Impunity (film)

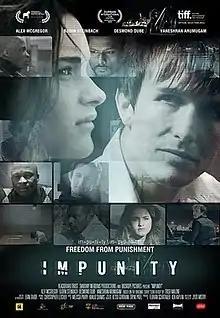
Film poster

Impunity is a 2014 South African thriller film directed by Jyoti Mistry about a special investigator and a local detective who find themselves knee-deep in political corruption and conspiracy, while investigating the gruesome murder of a cabinet minister's daughter. It was screened in the Contemporary World Cinema section at the 2014 Toronto International Film Festival.